Samuel Adams

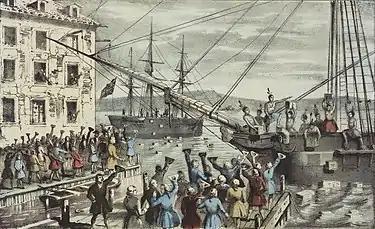
This iconic 1846 lithograph by Nathaniel Currier was entitled "The Destruction of Tea at Boston Harbor"; the phrase "Boston Tea Party" had not yet become standard.

A struggle over the power of the purse brought Adams back into the political limelight. Traditionally, the Massachusetts House of Representatives paid the salaries of the governor, lieutenant governor, and superior court judges. From the Whig perspective, this arrangement was an important check on executive power, keeping royally appointed officials accountable to democratically elected representatives. In 1772, Massachusetts learned that those officials would henceforth be paid by the British government rather than by the province. To protest this, Adams and his colleagues devised a system of committees of correspondence in November 1772; the towns of Massachusetts would consult with each other concerning political matters via messages sent through a network of committees that recorded British activities and protested imperial policies. Committees of correspondence soon formed in other colonies, as well.